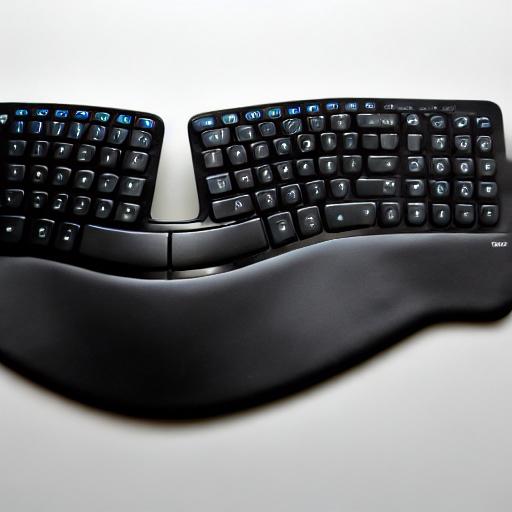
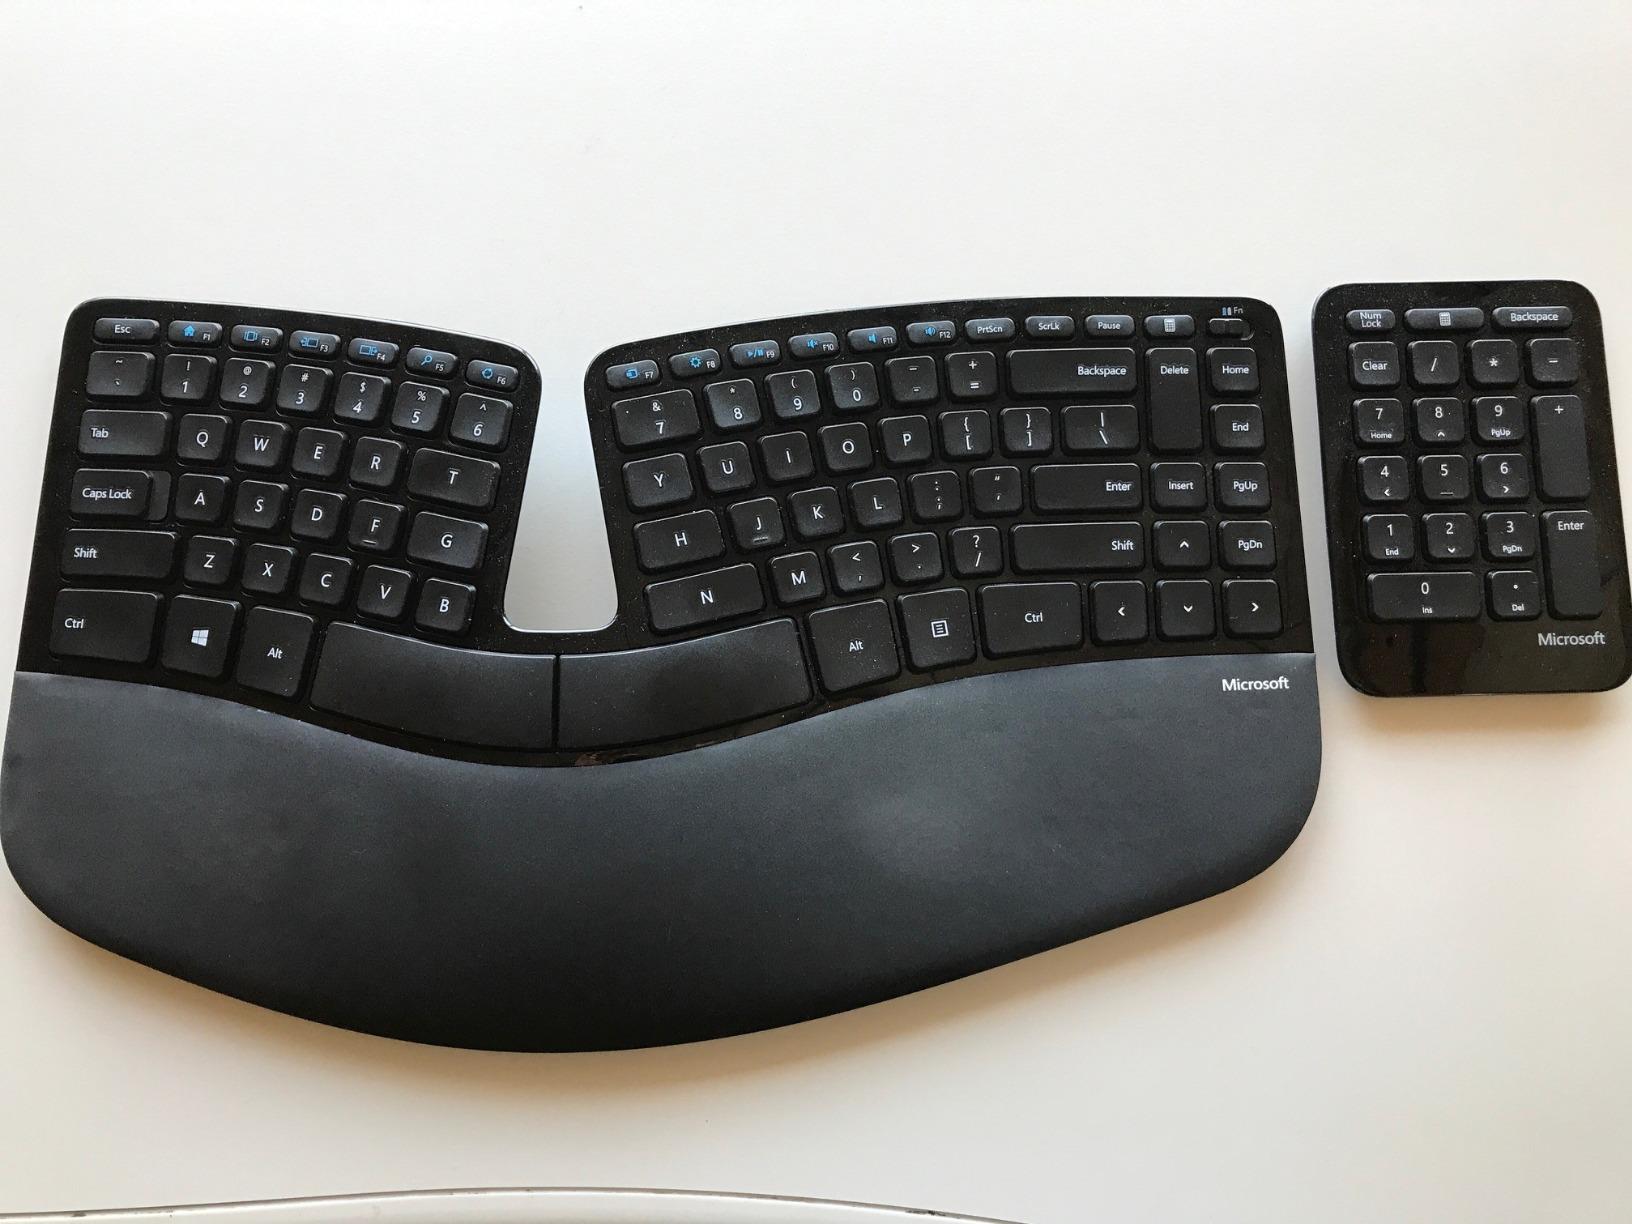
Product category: keyboard
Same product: no